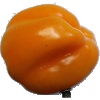
Label: yellow_pepper